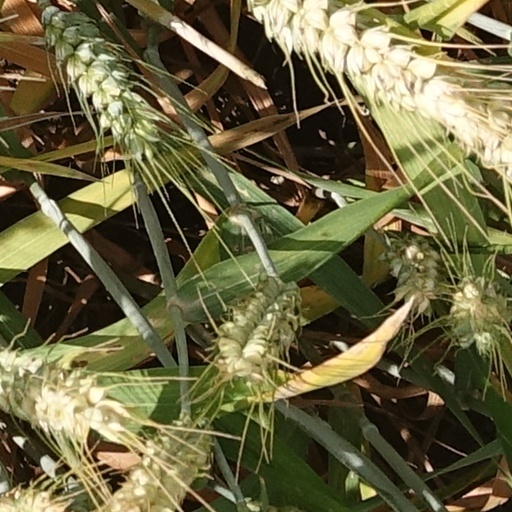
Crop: wheat